Lama (geology)

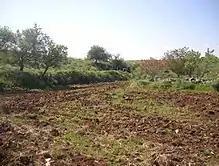
A lama conveying rainwater into the doline Pulo di Altamura

Lama is a local toponym that denotes a wide furrow in the ground typical of the Murge landscape. Lamas convey rainwater from the Murge plateau to the endpoint of the drainage basin they belong to.